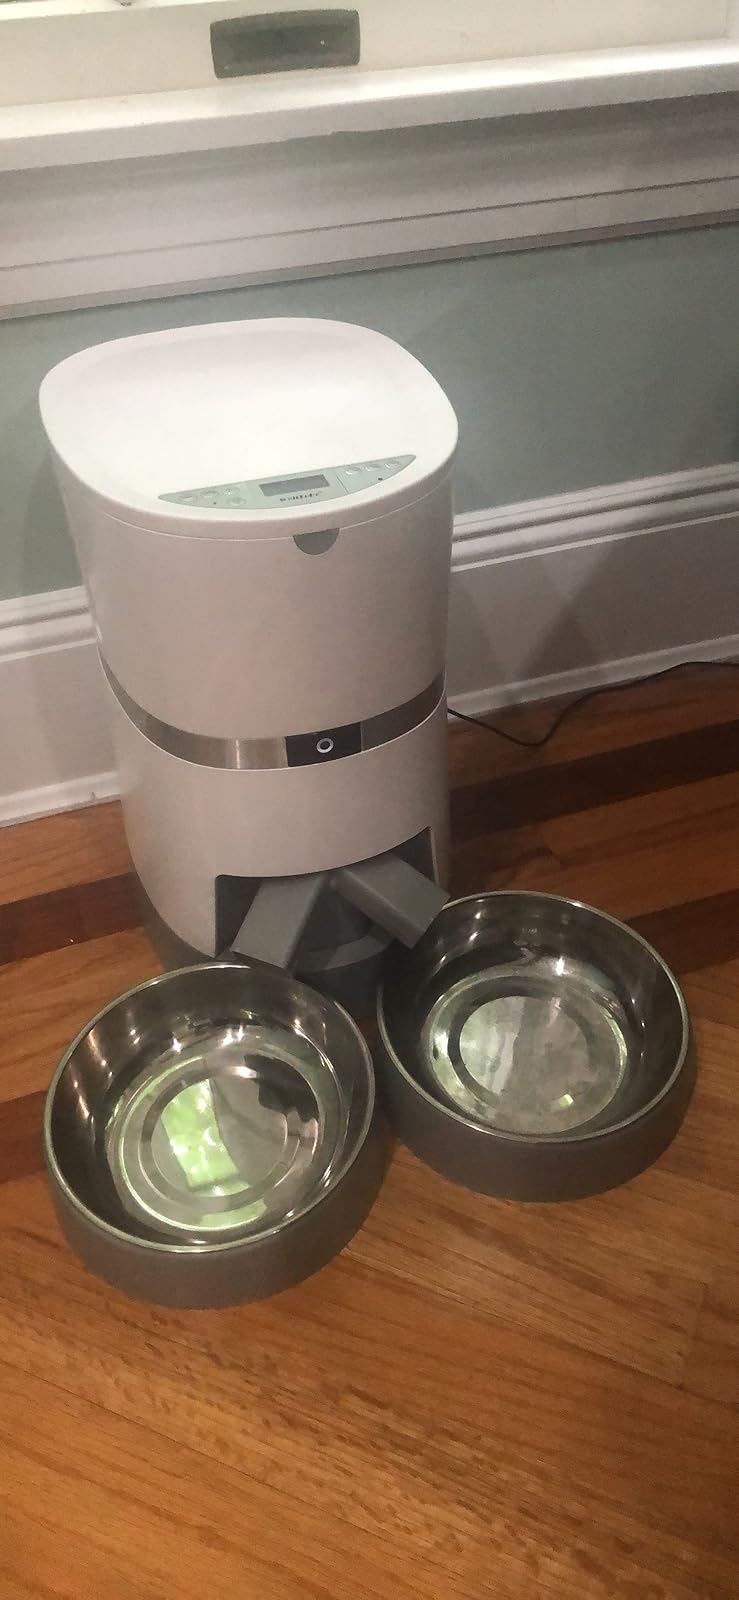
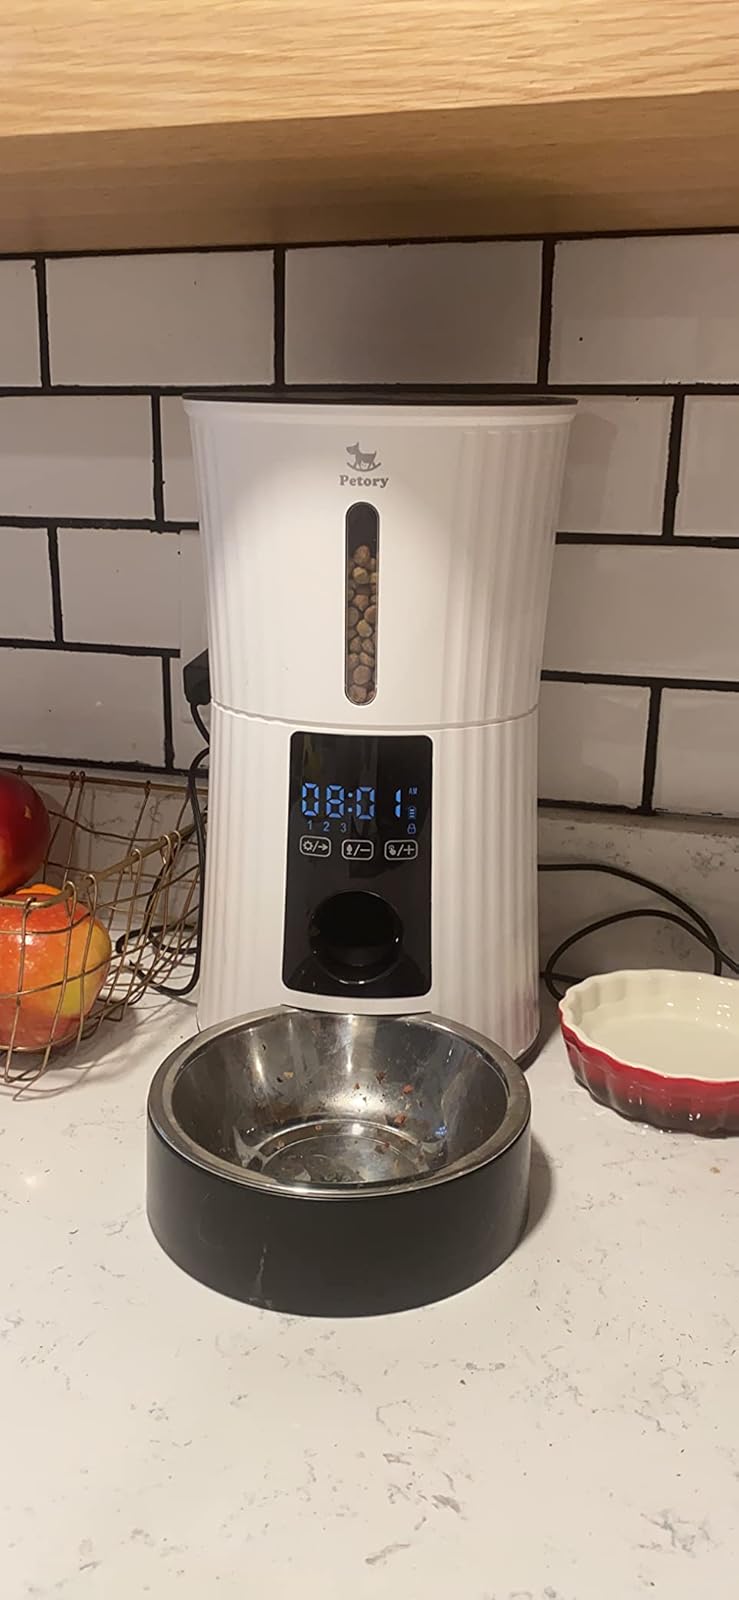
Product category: items_feeder
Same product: no